Iron-binding proteins

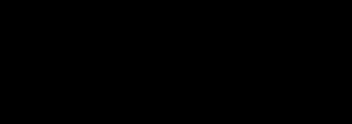
The heme group uses four equatorial ligands in the porphyrin ring, with the two axial ligands being the histidine side chain and molecular oxygen.

Heme proteins are proteins that contain a heme prosthetic group. The heme group consists of a porphyrin ring coordinated with an iron ion. Four nitrogen atoms in the porphyrin ring act as a ligand for the iron in the center. In many cases, the equatorial porphyrin is complemented by one or two axial ligands. An example of this is in hemoglobin, where the porphyrin works together with a histidine side chain and a bound O molecule, forming an octahedral complex.